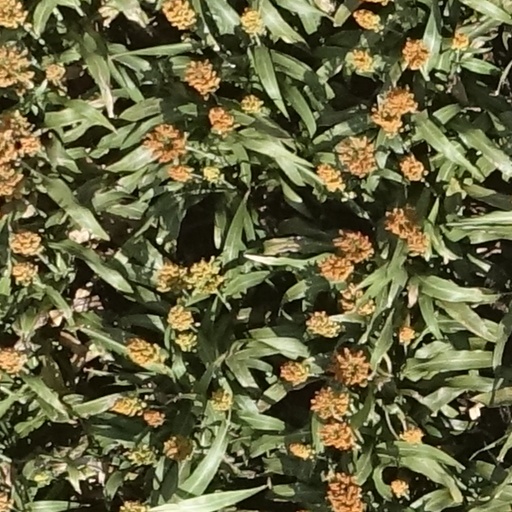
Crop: sorghum